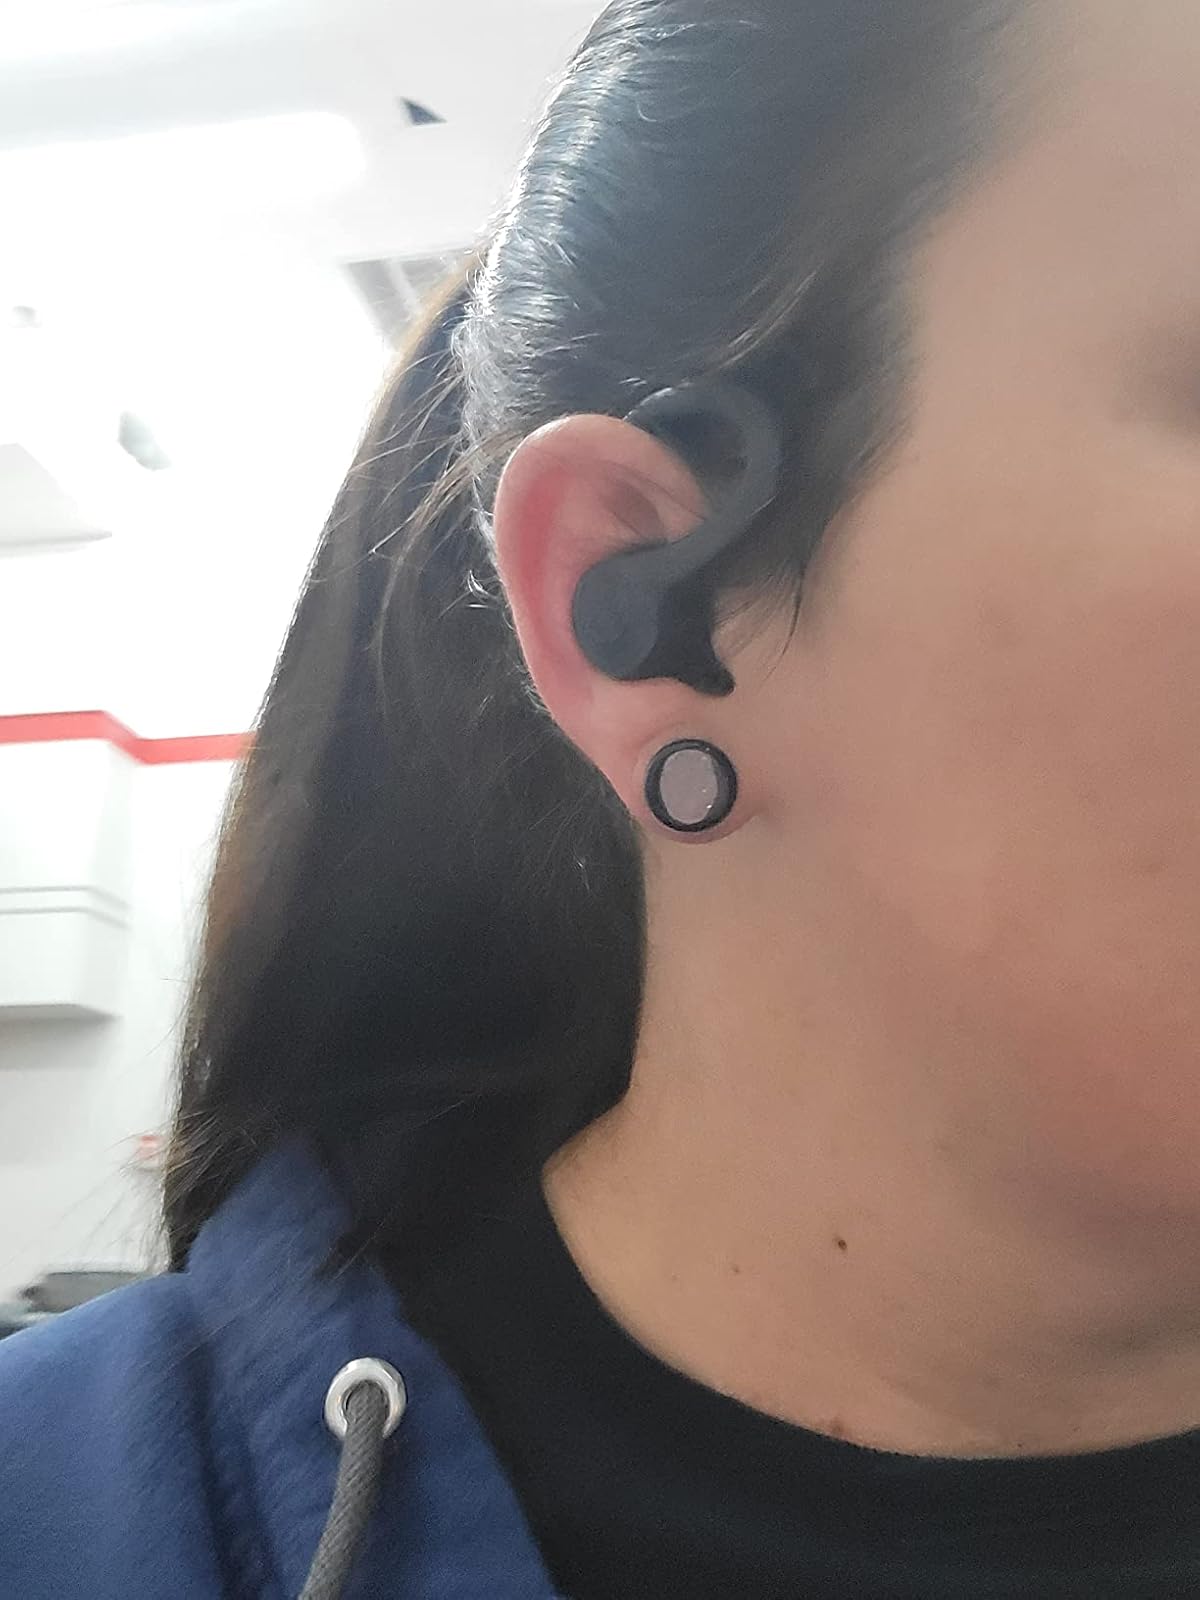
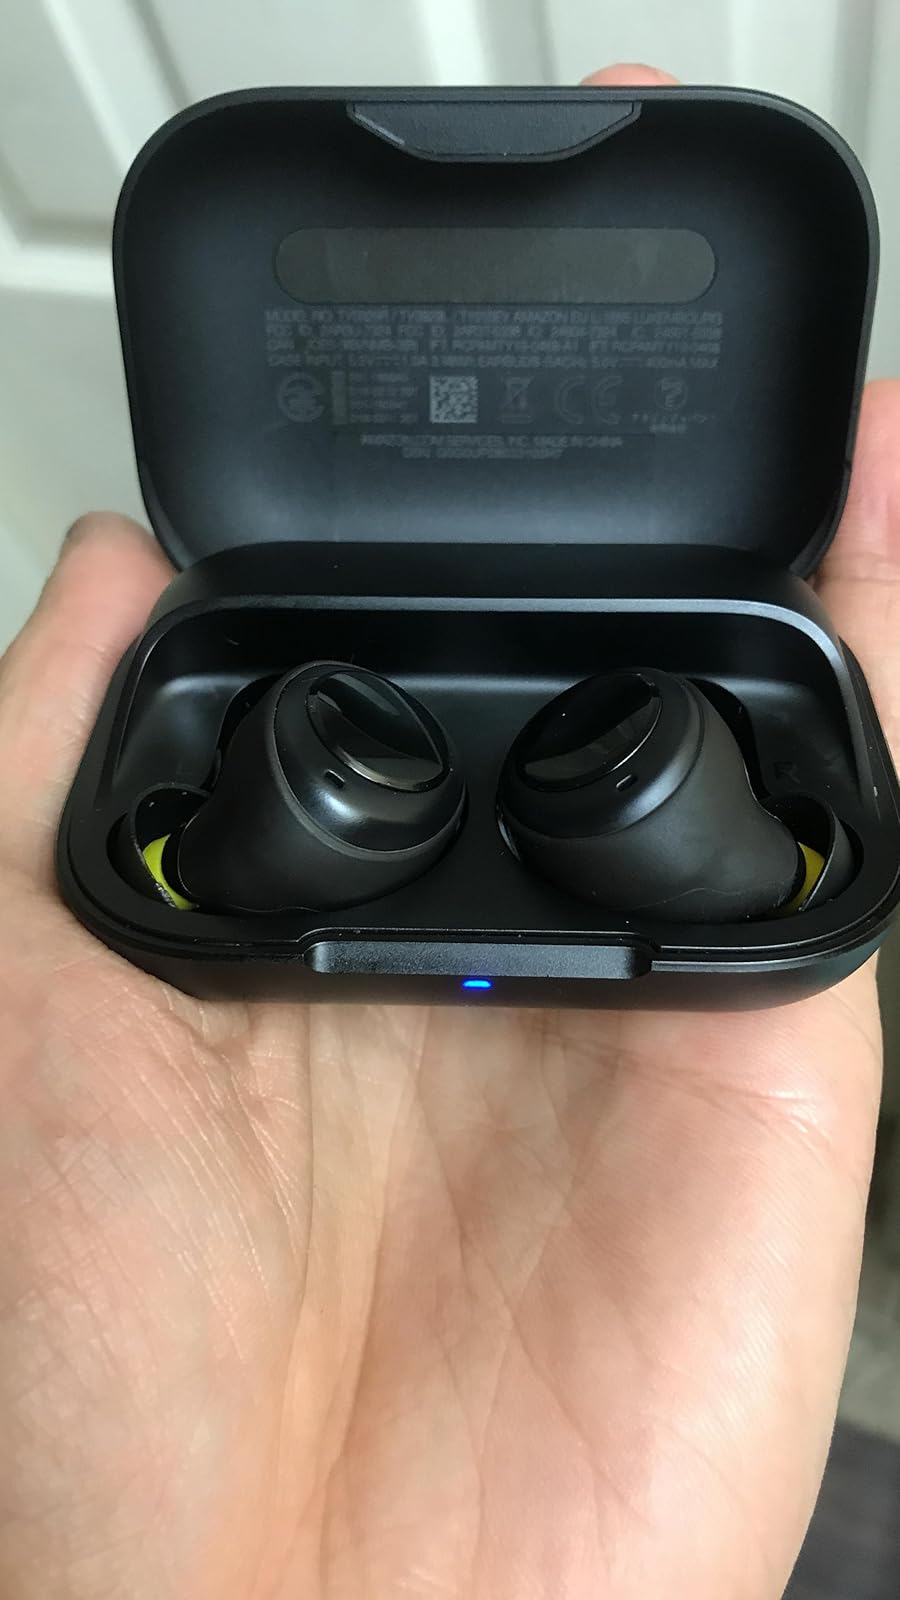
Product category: earbuds
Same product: no